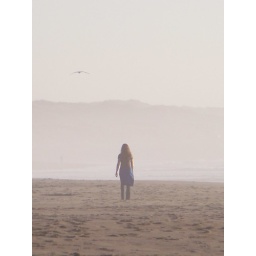
mysterious lady in blue with bird